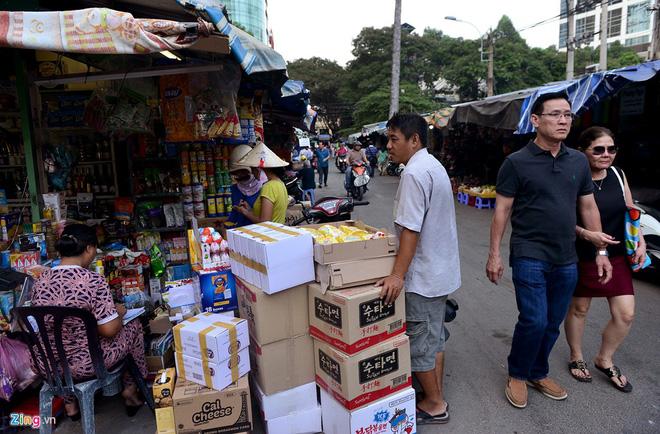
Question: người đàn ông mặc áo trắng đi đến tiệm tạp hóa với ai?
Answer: người đàn ông đi một mình